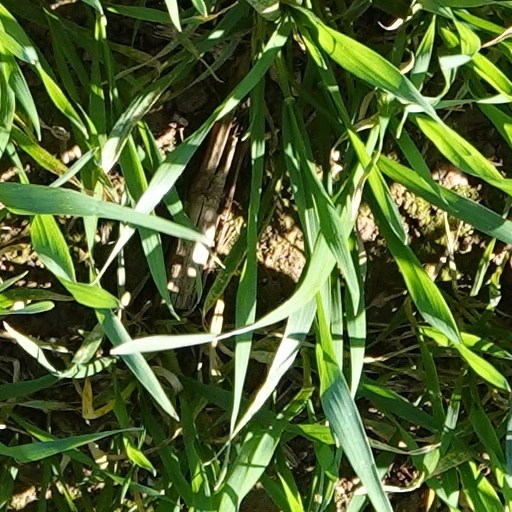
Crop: wheat